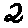
Label: 2